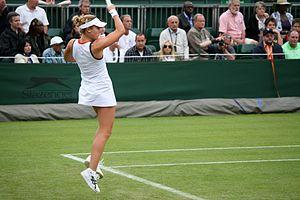
Alizé Cornet, née le 22 janvier 1990 à Nice, est une joueuse de tennis française, professionnelle depuis 2006.